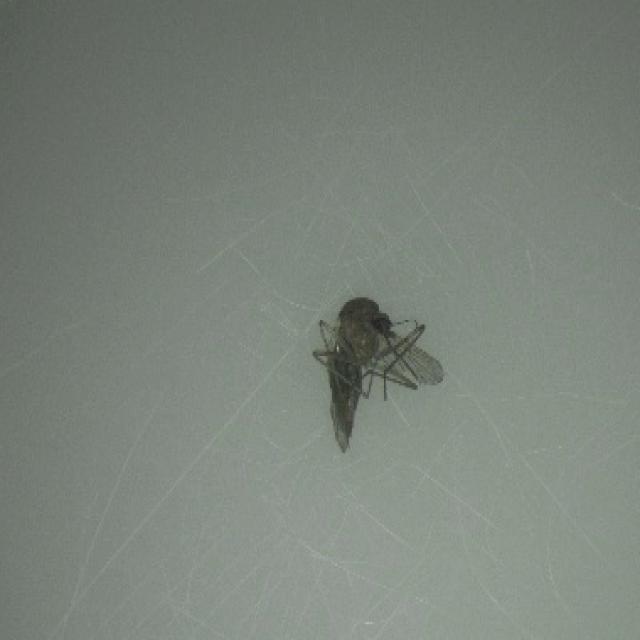
Species: culex_tritaeniorhynchus